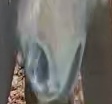
Face region: mouth_nostrils (mouth_chin_nostrils_and_profile)
Pain indicator: not_present